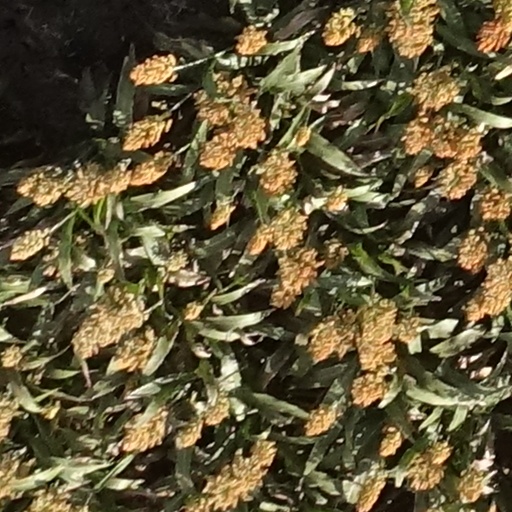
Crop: sorghum